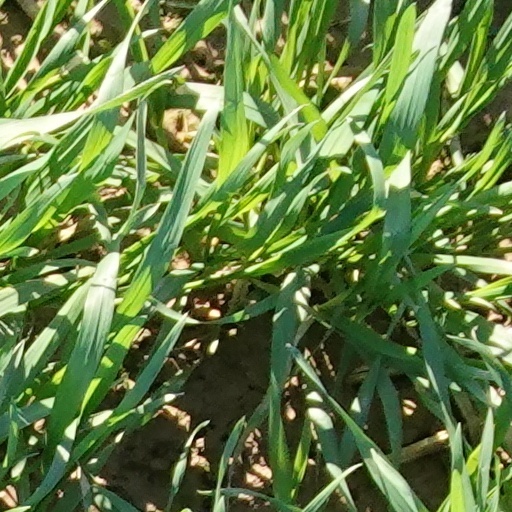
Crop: wheat